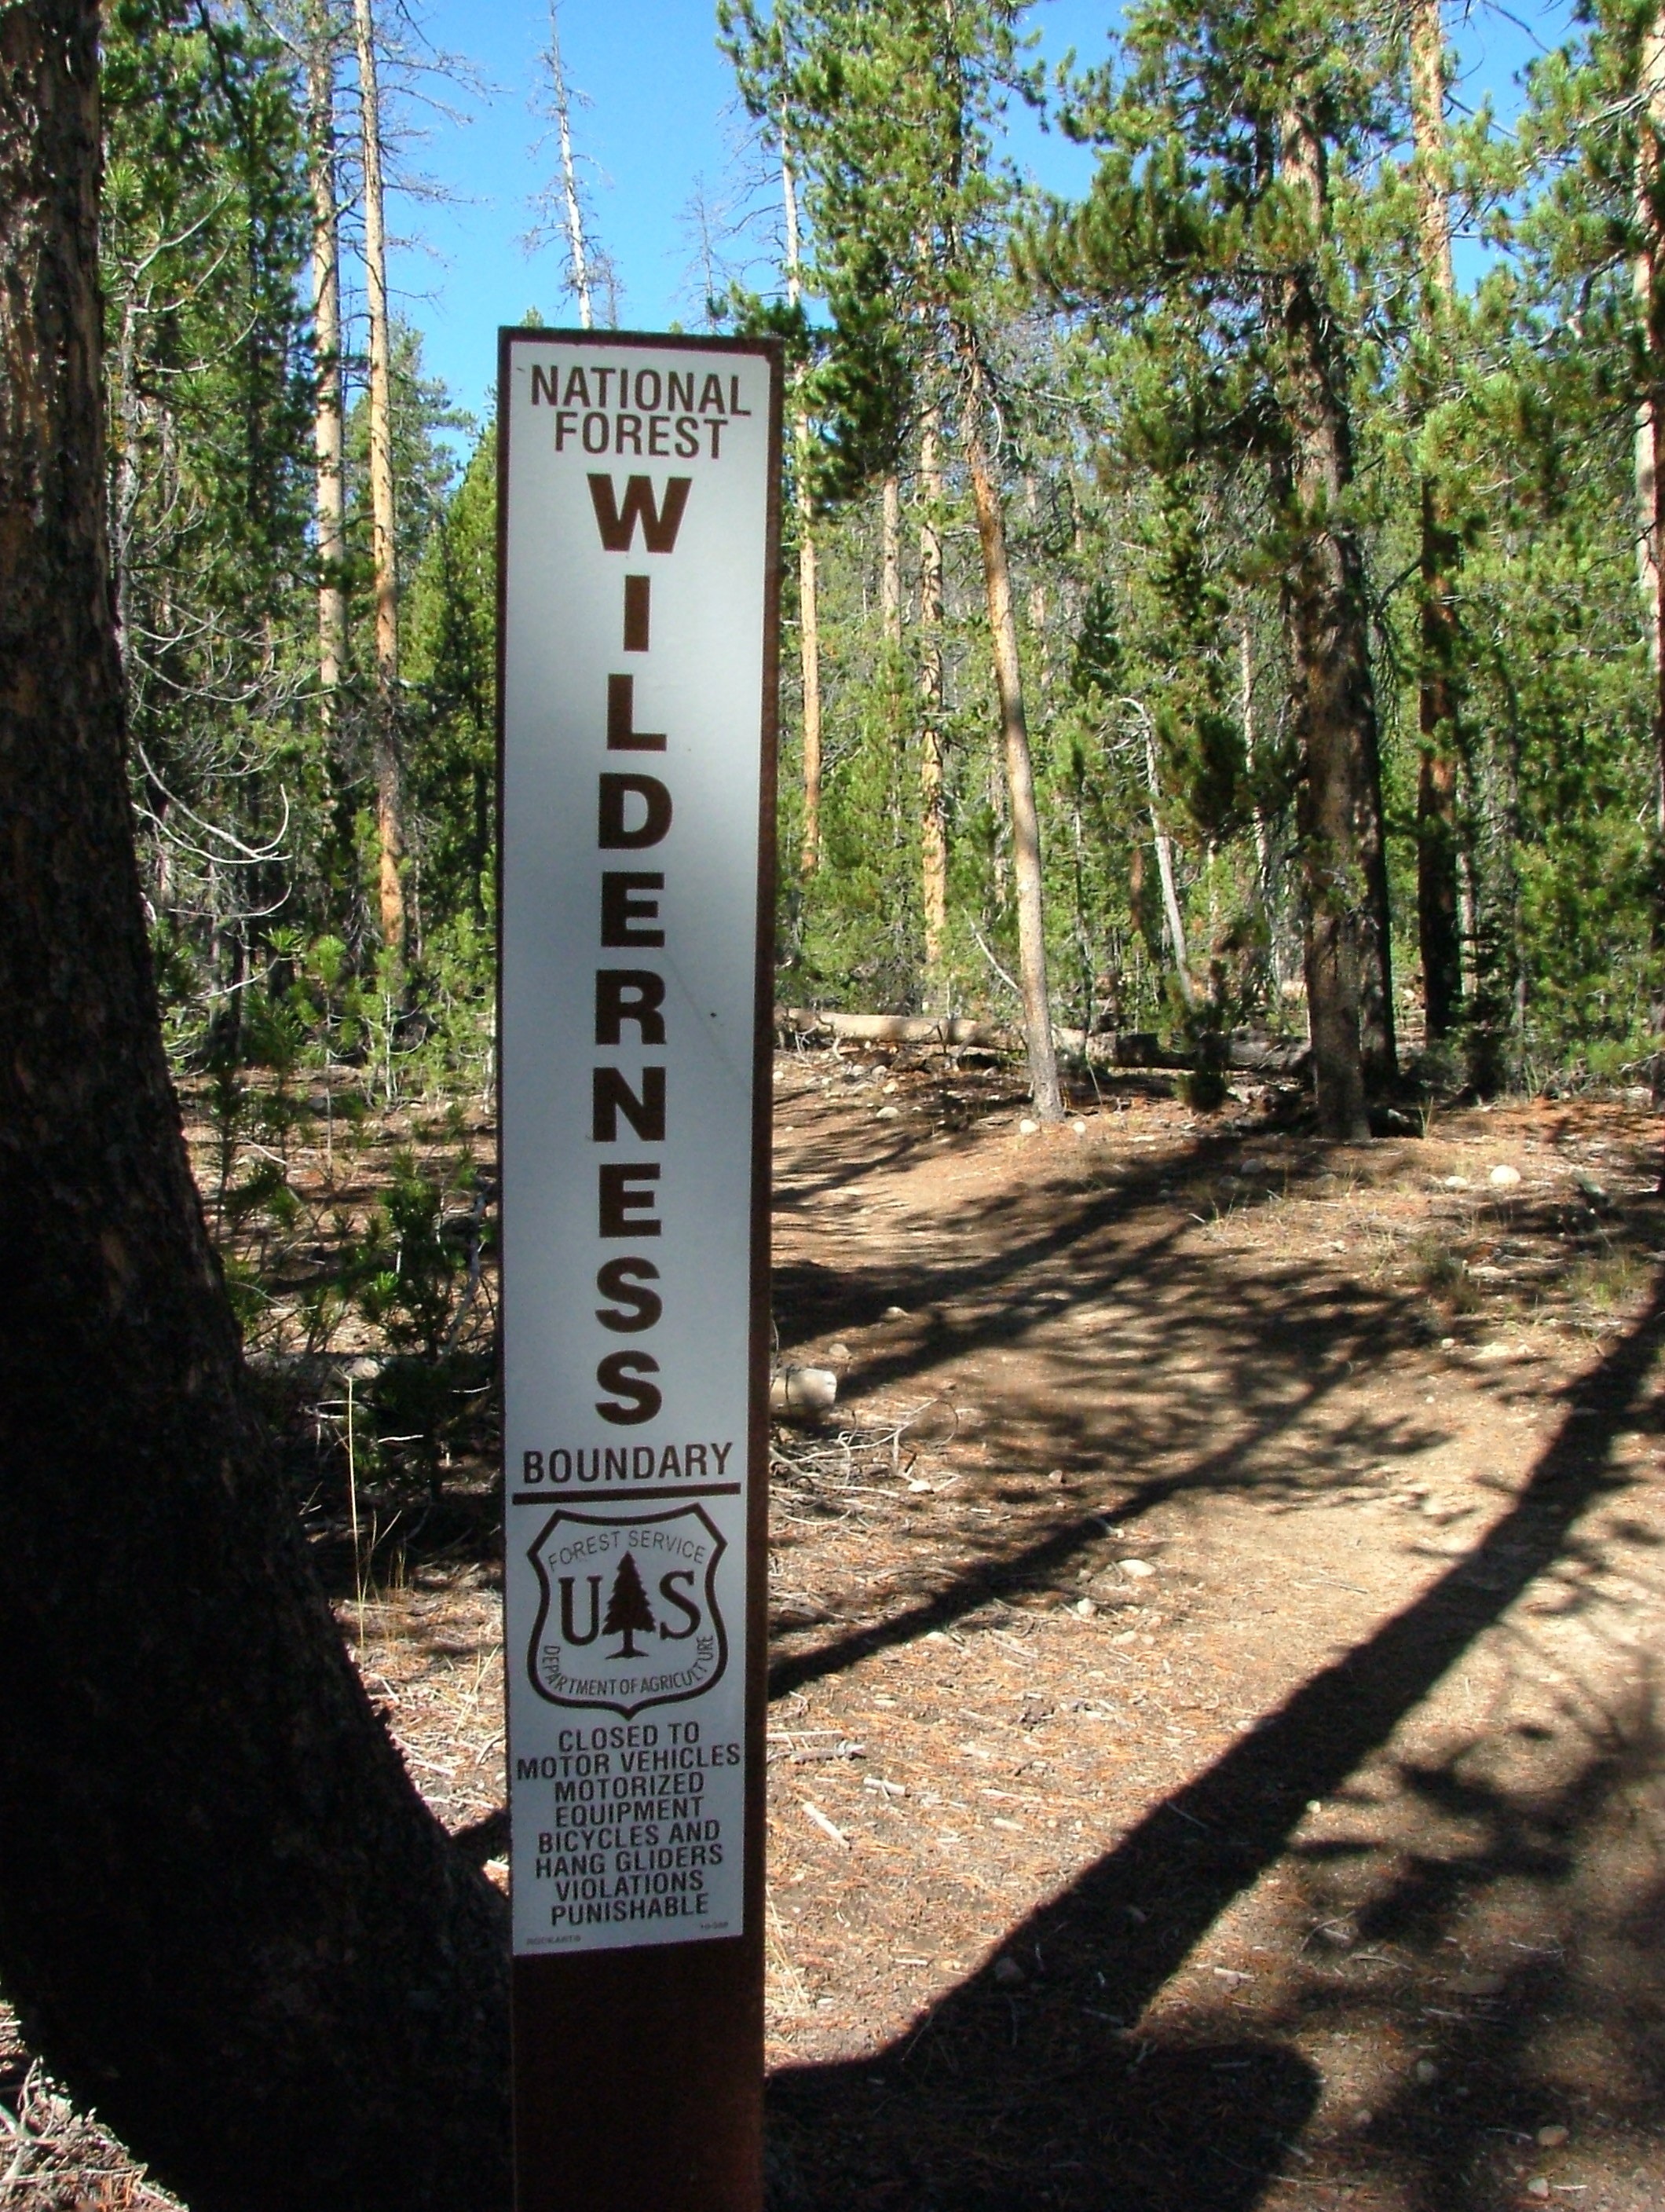
forest, wilderness, trail, sign, national park, mountain bike, boundary, restricted, outdoor structure